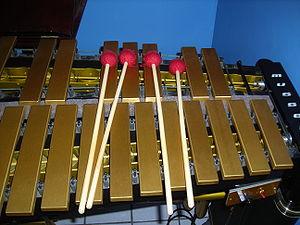
Variations for Vibes, Pianos, and Strings est une œuvre musicale de Steve Reich composée en 2006 pour un ensemble comprenant trois quatuors à cordes, deux pianos et quatre vibraphones.